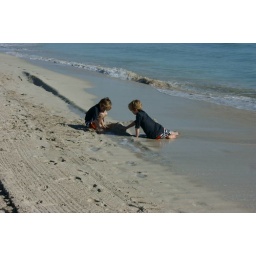
Two twin boys playing in the sand on South Beach Miami